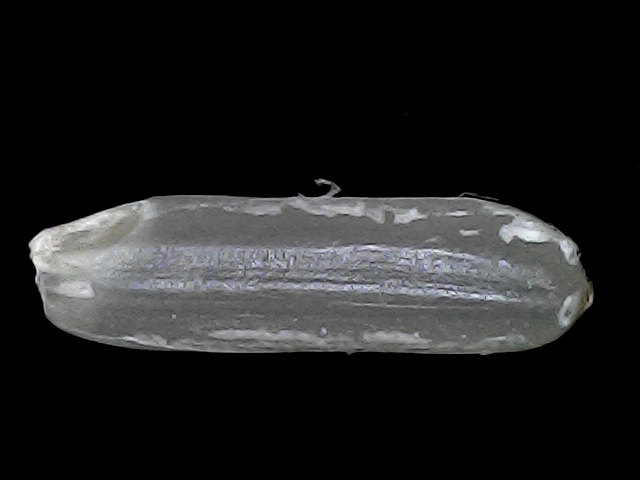
Rice variety: BRRI102